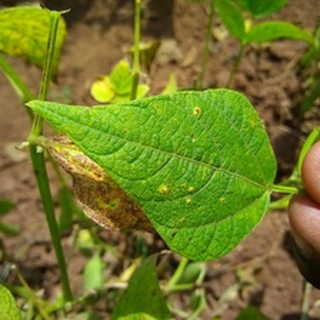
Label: bean_rust